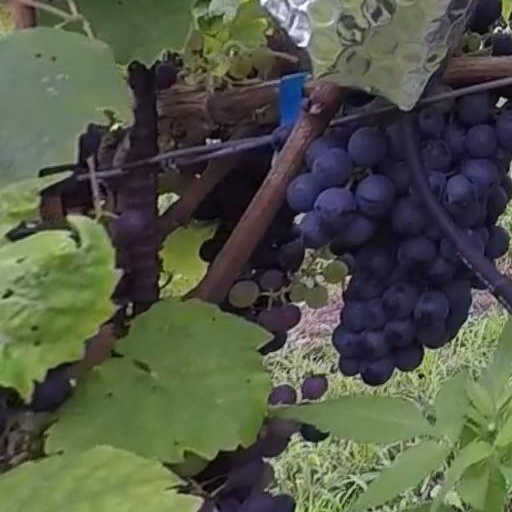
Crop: grape